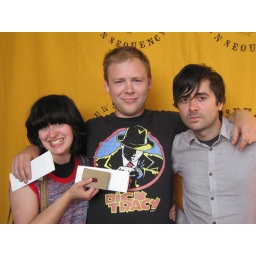
The Man in the middle designed the paper mache horses used in Barleygirl